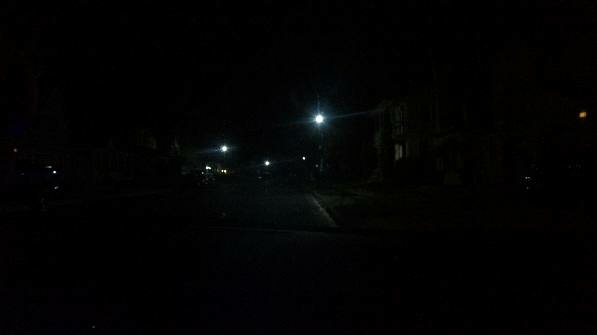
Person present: No